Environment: lab
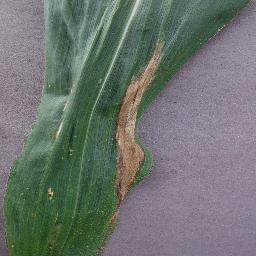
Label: northern_corn_leaf_blight